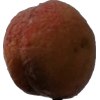
Label: peach